Einstein family

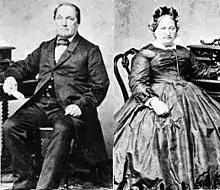
Abraham and Helene Einstein

Hermann Einstein was born in Buchau, Kingdom of Württemberg to Jewish parents Abraham Einstein and Helene Moos (3 July 1814 – 20 August 1887).